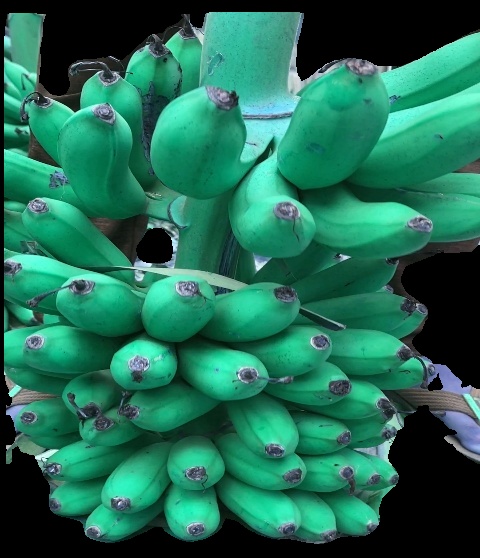
Variety: rasbale
Grade: grade1